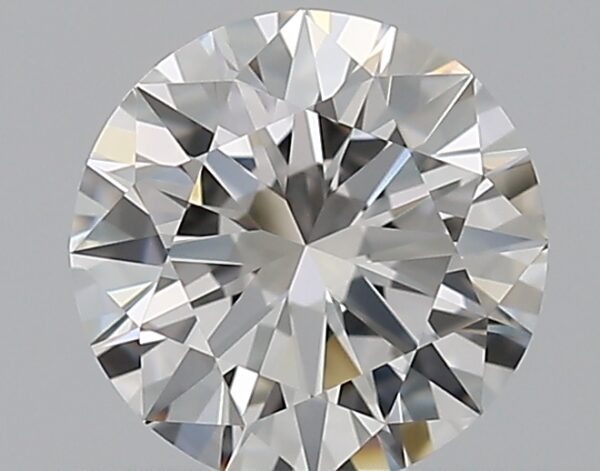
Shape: round
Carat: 0.5
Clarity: VVS2
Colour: F
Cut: EX
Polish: EX
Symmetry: EX
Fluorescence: F
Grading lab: GIA
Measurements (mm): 5.15 x 5.18 x 3.11